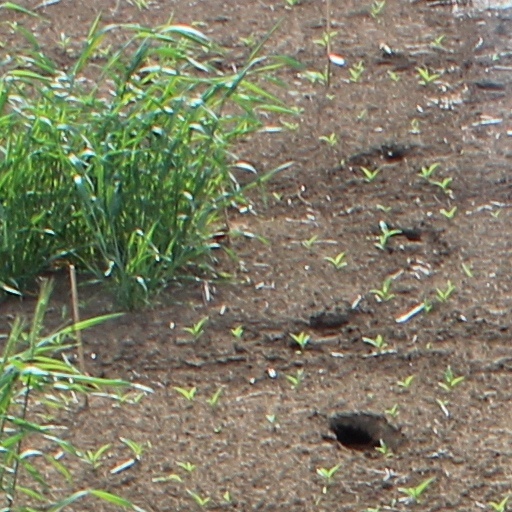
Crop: wheat